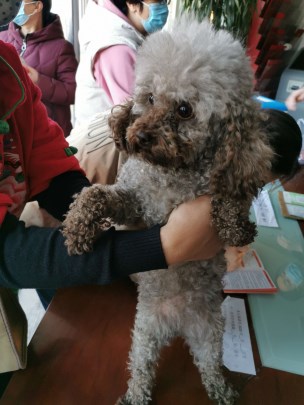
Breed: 7449-n000128-teddy